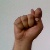
The image shows a hand gesture representing the letter 'T' in Indian Sign Language.